Set Khan Astvatsatourian

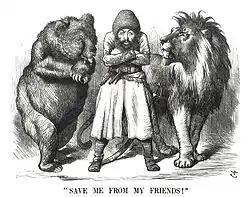
The Great Game

In Tehran, Set Khan was asked to join the diplomatic service of the Qajar court, and in 1810 he travelled to London with the Persian ambassador to Great Britain to seek support from King George III against the growing ambitions of Russia and the influence of the French, as well as to ratify the Anglo-Persian Treaty.